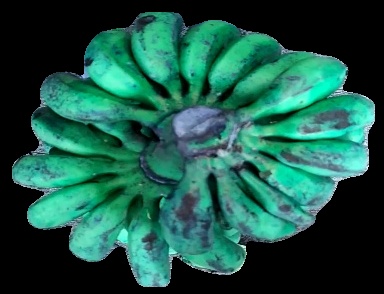
Variety: rasbale
Grade: grade3